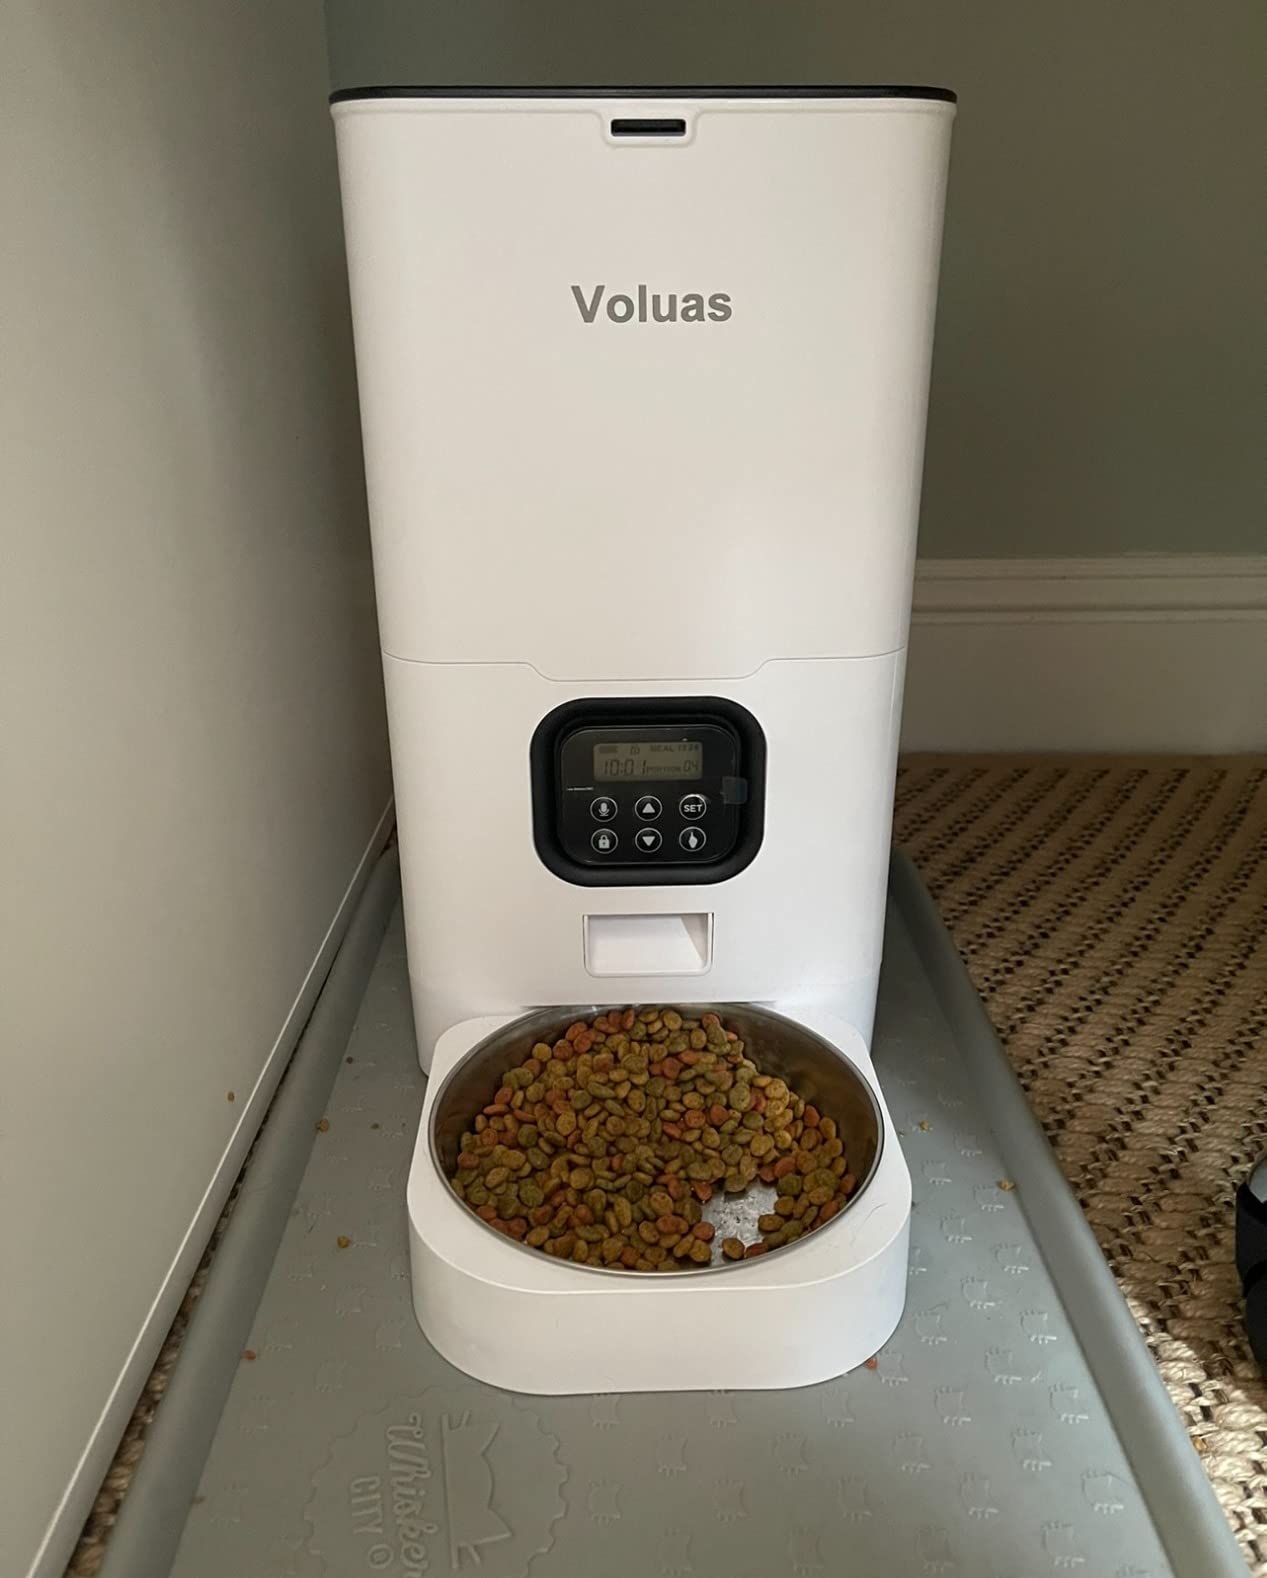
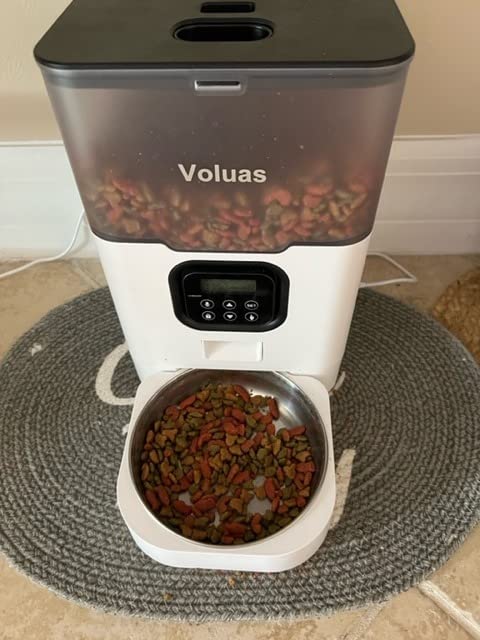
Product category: items_feeder
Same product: no